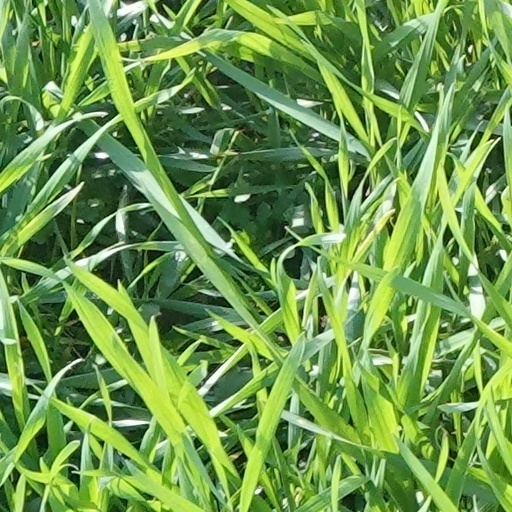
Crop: wheat